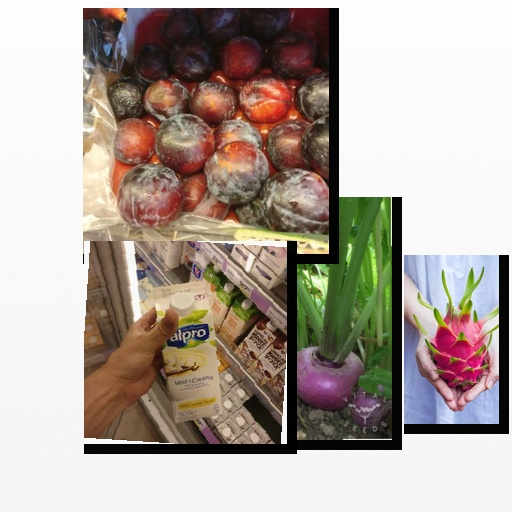
Food items: vanilla_soyghurt, turnip, plum, dragon_fruit